Marc Dudicourt

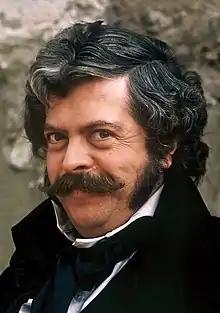
Dudicourt, as Inspecteur Flambard

Son of an industrial designer, he came to live in Paris with his family when he was eleven years old. Passionate about Walt Disney and cartooning, he decided to become a designer and was hired by Jean Image in his drawing workshop. Then, pushed by his colleagues because of his fun side, he decided to take lessons at the Théâtre National Populaire and played in several plays, notably alongside Maria Casarès and Alain Cuny. After the T.N.P. he went to the Comédie de l'Est then to the Villeurbanne theater where he staged Nikolai Gogol]'s "Dead Souls". He stayed there for six years, and would acknowledge that Roger Planchon had taught him everything.